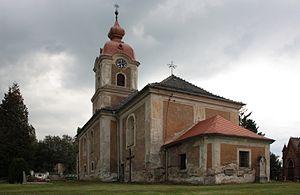
Kunratice est une commune du district et de la région de Liberec, en République tchèque. Sa population s'élevait à 373 habitants en 2018.